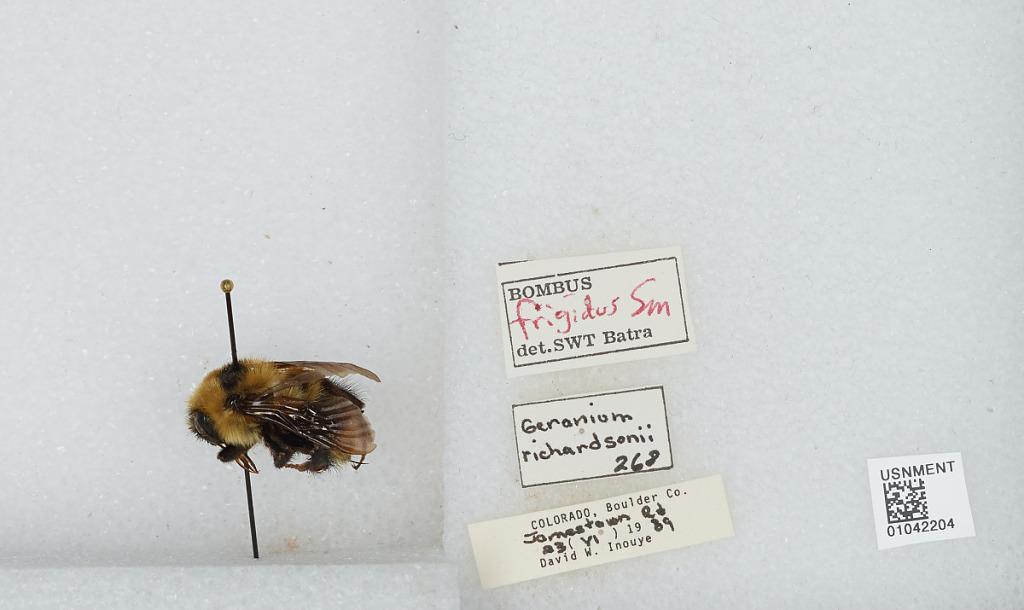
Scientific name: Bombus sp.
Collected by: D. Inouye
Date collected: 1989-6-23
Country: United States
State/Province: Colorado
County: Boulder
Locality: Jamestown Road
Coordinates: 40.1155, -105.389
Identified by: Batra, S. W.T.